Enigma (1998 video game)

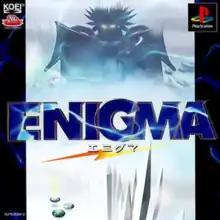
Japanese box art

is an action-adventure video game developed by Omega Force and published by Koei for the PlayStation. Set in 1920, the game features three playable characters from England, Japan, and America, who travel the world solving puzzles in various ruins and temples. The game was never released outside of Japan.